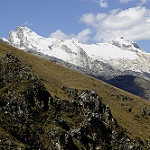
Label: mountain